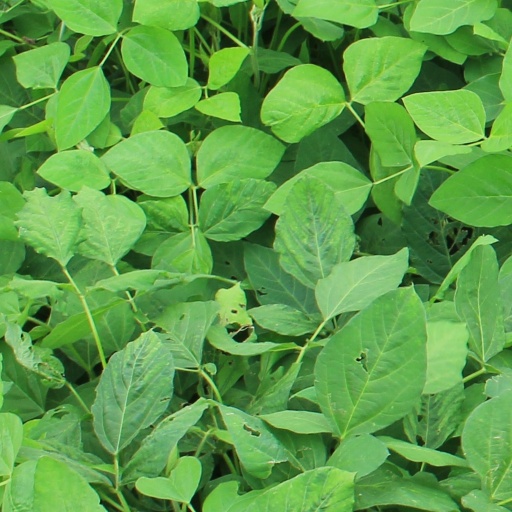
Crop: soybean